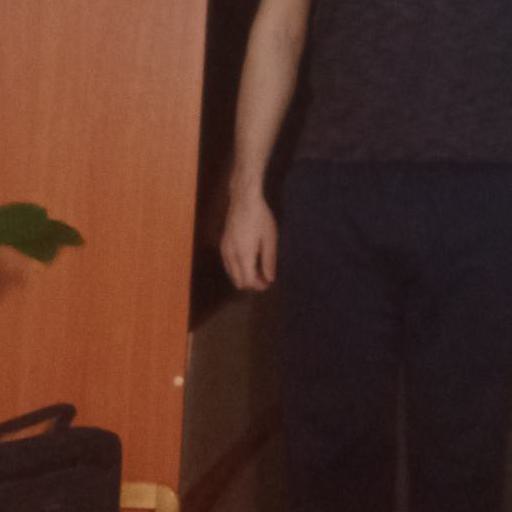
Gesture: no_gesture